Mil Mi-54

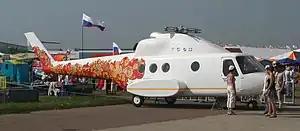
Mil Mi-54 mock up at MAKS 2007 Airshow

The Mil Mi-54 was a projected twin-turbine civil utility helicopter, first announced in 1992, intended to replace the Mi-2 and the Mi-8 helicopters. It was planned to use two 574 kW Saturn/Lyulka AL-32 turboshaft engines, four-bladed main and tail rotors, and fixed tricycle-type landing gear with one nosewheel and two rear wheels on sponsons.